Gothic art

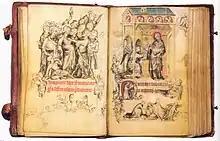
Hours of Jeanne d'Evreux, by Jean Pucelle, Paris, 1320s

Illuminated manuscripts represent the most complete record of Gothic painting, providing a record of styles in places where no monumental works have otherwise survived. The earliest full manuscripts with French Gothic illustrations date to the middle of the 13th century. Many such illuminated manuscripts were royal bibles, although psalters also included illustrations; the Parisian Psalter of Saint Louis, dating from 1253 to 1270, features 78 full-page illuminations in tempera paint and gold leaf.